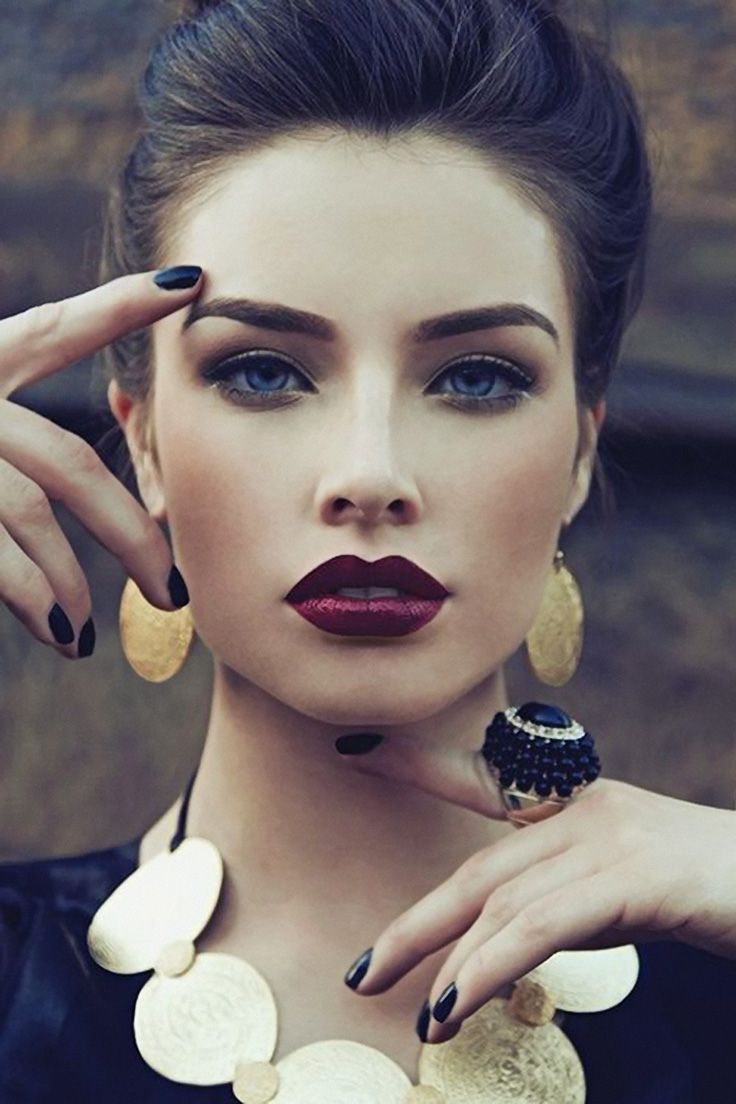
Label: Colored